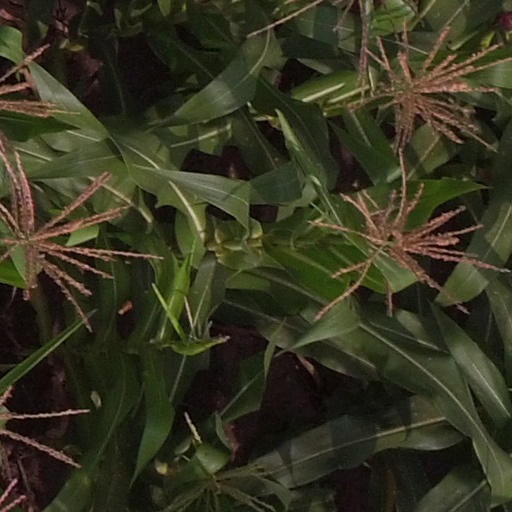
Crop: maize; corn